Minaret

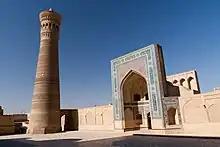

The first known minarets built as towers appeared under Abbasid rule. Four towers were added to the Great Mosque of Mecca during its Abbasid reconstruction in the late 8th century. In the 9th century single minaret towers were built in or near the middle of the wall opposite the qibla wall of mosques. These towers were built across the empire in a height to width ratio of around 3:1. One of the oldest minarets still standing is that of the Great Mosque of Kairouan in Tunisia, built in 836 and well-preserved today. Other minarets that date from the same period, but less precisely dated, include the minaret of the Friday Mosque of Siraf, now the oldest minaret in Iran, and the minaret opposite the qibla wall at the Great Mosque of Damascus (known as the "Minaret of the Bride"), now the oldest minaret in the region of Syria (though its upper section was probably rebuilt multiple times). In Samarra, the capital of the Abbasid Caliphate in present-day Iraq, the Great Mosque of Samarra was built in the years 848–852 and featured a massive helicoidal minaret behind its northern wall. Its design was repeated in the nearby Abu Dulaf Mosque (861). The earlier theory which proposed that these helicoidal minarets were inspired by ancient Mesopotamian ziggurats has been challenged and rejected by some later scholars including Richard Ettinghausen, Oleg Grabar, and Jonathan Bloom.